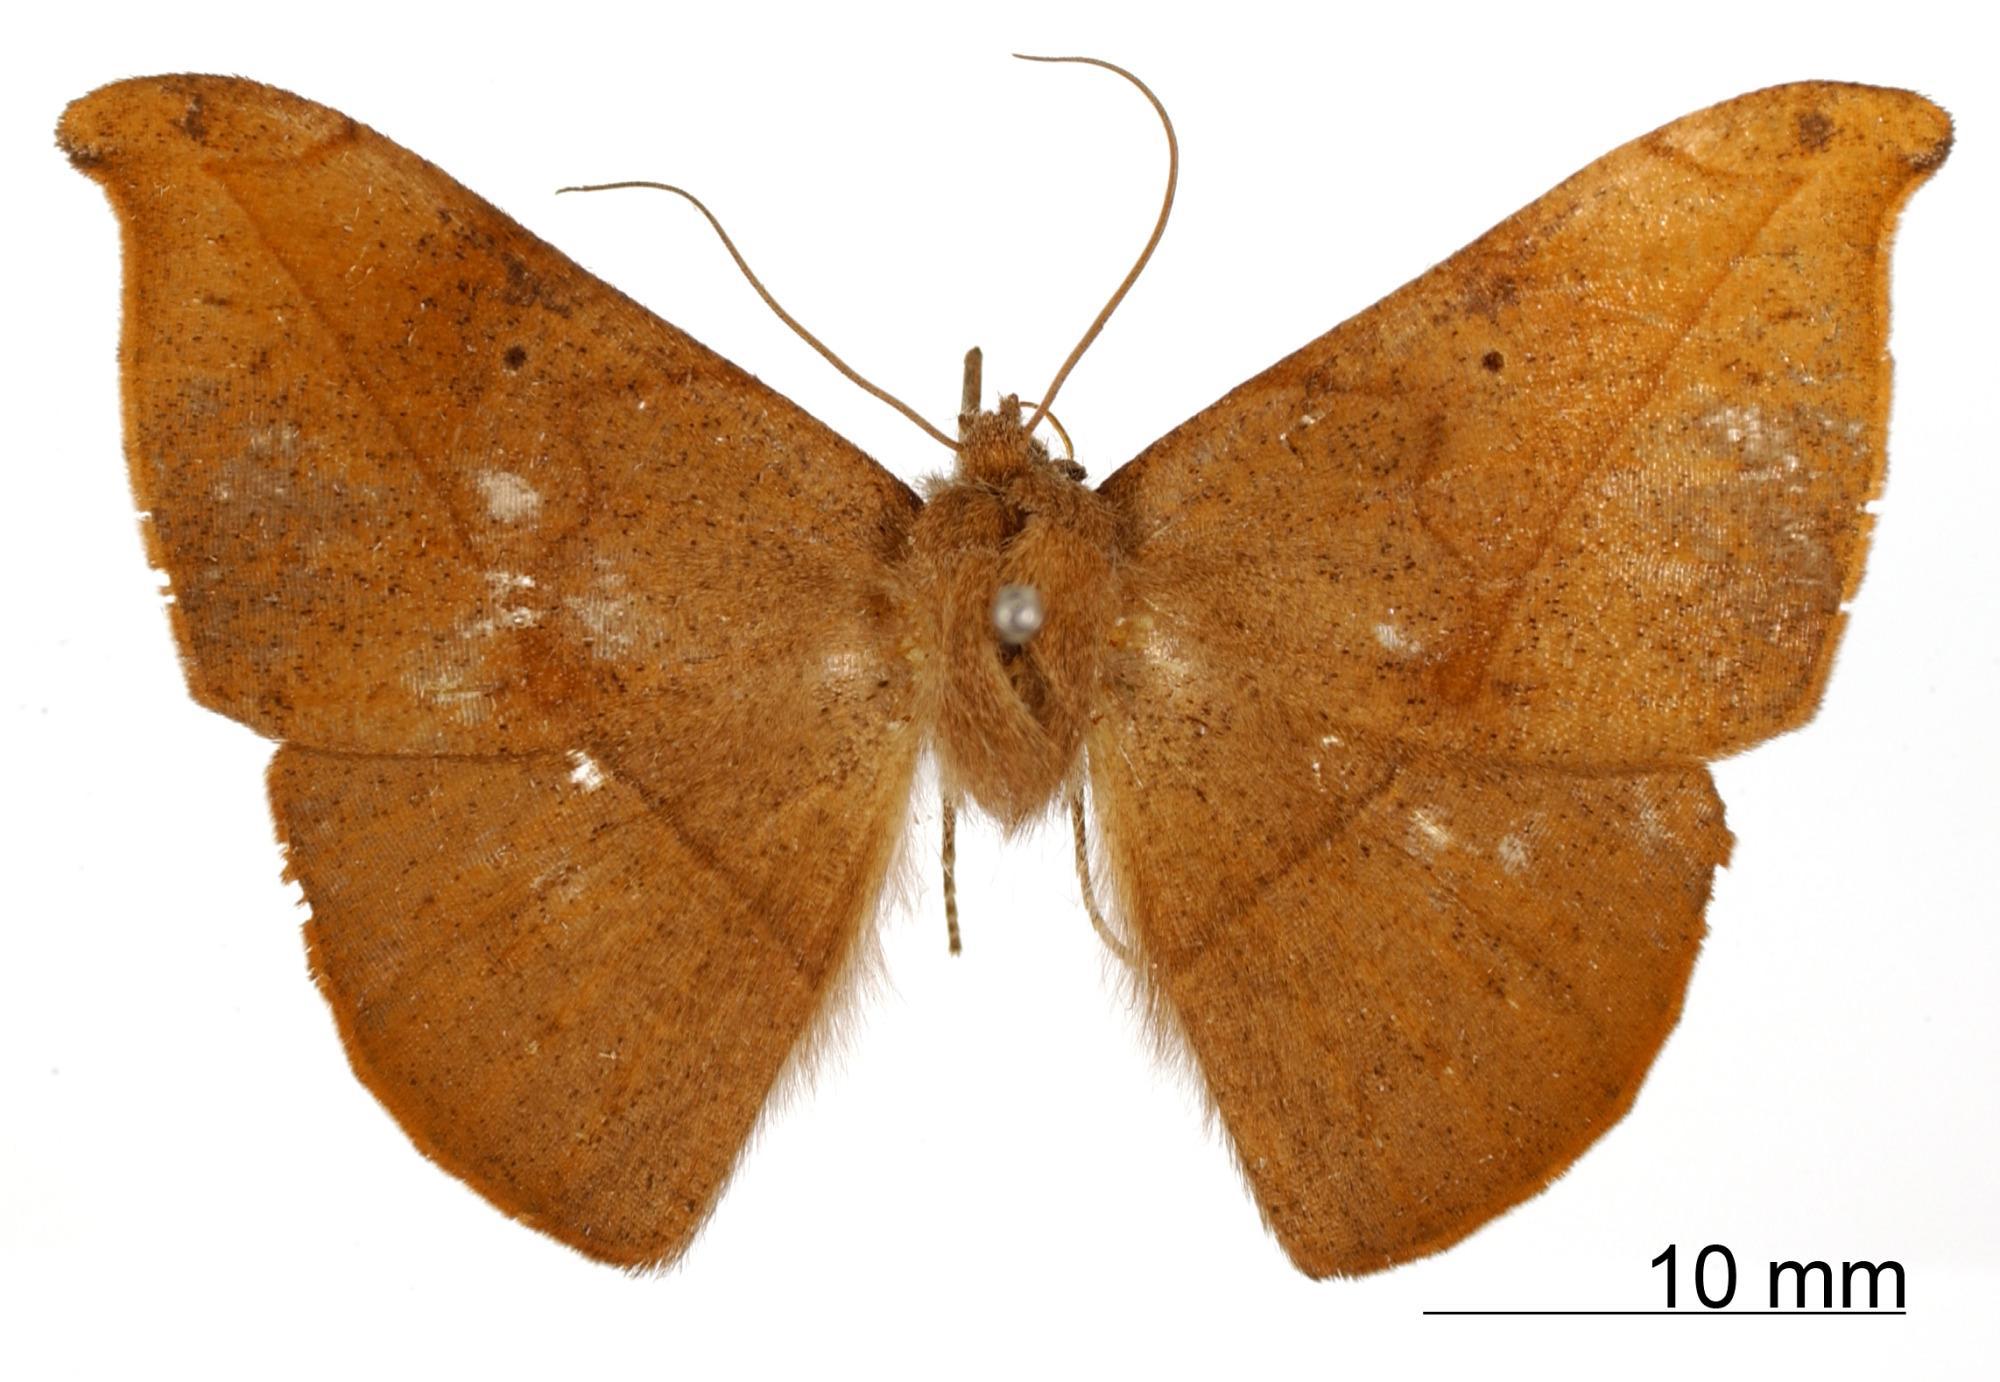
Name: Microgonia pinctilinea
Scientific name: Microgonia pinctilinea Dognin, 1911
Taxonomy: Animalia, Arthropoda, Insecta, Lepidoptera, Geometridae, Ennominae
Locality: Monte Socorro, Colombia, Colombia